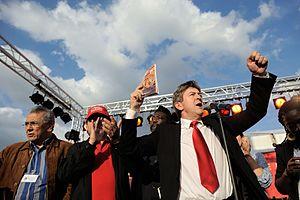
Hugo Rafael Chávez Frías dit Hugo Chávez /ʔyɡo ʃavɛz/, né le 28 juillet 1954 à Sabaneta et mort le 5 mars 2013 à Caracas, est un militaire et homme d'État vénézuélien, président de la République de 1999 à 2013.